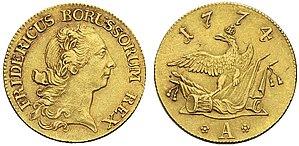
Le frédéric d'or est une pièce de monnaie en or frappée dans le royaume de Prusse de 1741 à 1855.